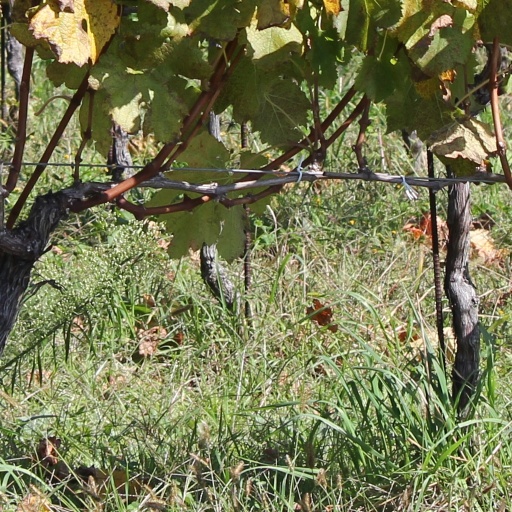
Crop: grape